Milltown Reservoir Superfund Site

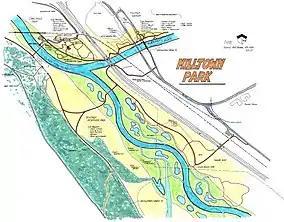
A conceptual design for the proposed state park

Redevelopment is the effort to return former hazardous waste sites to productive use. The plan for the redevelopment of the Milltown area includes the creation of a state park with a trail system connecting the surrounding communities. In 2007, a conceptual design for the park was created in cooperation by the Milltown Superfund Redevelopment Working Group and the Montana Department of Fish, Wildlife, and Parks, the National Park Service Rivers and Trails Program, the Idaho-Montana Chapter of the American Society of Landscape Architects. In 2009, a grant proposal for the initial park development was submitted to the Natural Resource Damage Program. Milltown State Park opened in 2018.